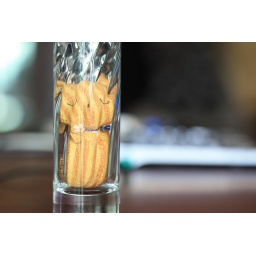
cat in glass